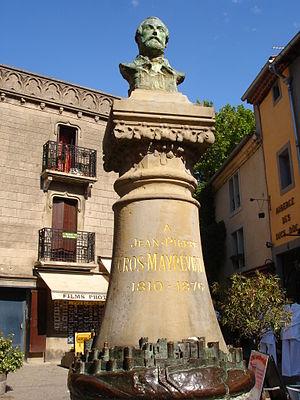
France, Aude (11), Carcassonne, buste de Jean-Pierre Cros-Mayrevieille
Jean-Pierre Cros-Mayrevieille, né à Carcassonne le 31 août 1810 et mort à Narbonne le 16 octobre 1876, est un historien et archéologue français, emblématique de la sauvegarde de la cité de Carcassonne.
La Cité de Carcassonne est un ensemble architectural médiéval qui se trouve dans la ville française de Carcassonne dans le département de l'Aude, région d'Occitanie. Elle est située sur la rive droite de l'Aude, au sud-est de la ville actuelle. Cette cité médiévale fortifiée, dont les origines remontent à la période gallo-romaine, doit sa renommée à sa double enceinte, atteignant près de 3 km de longueur et comportant cinquante-deux tours, qui domine la vallée de l'Aude. La Cité comprend également un château et une basilique.